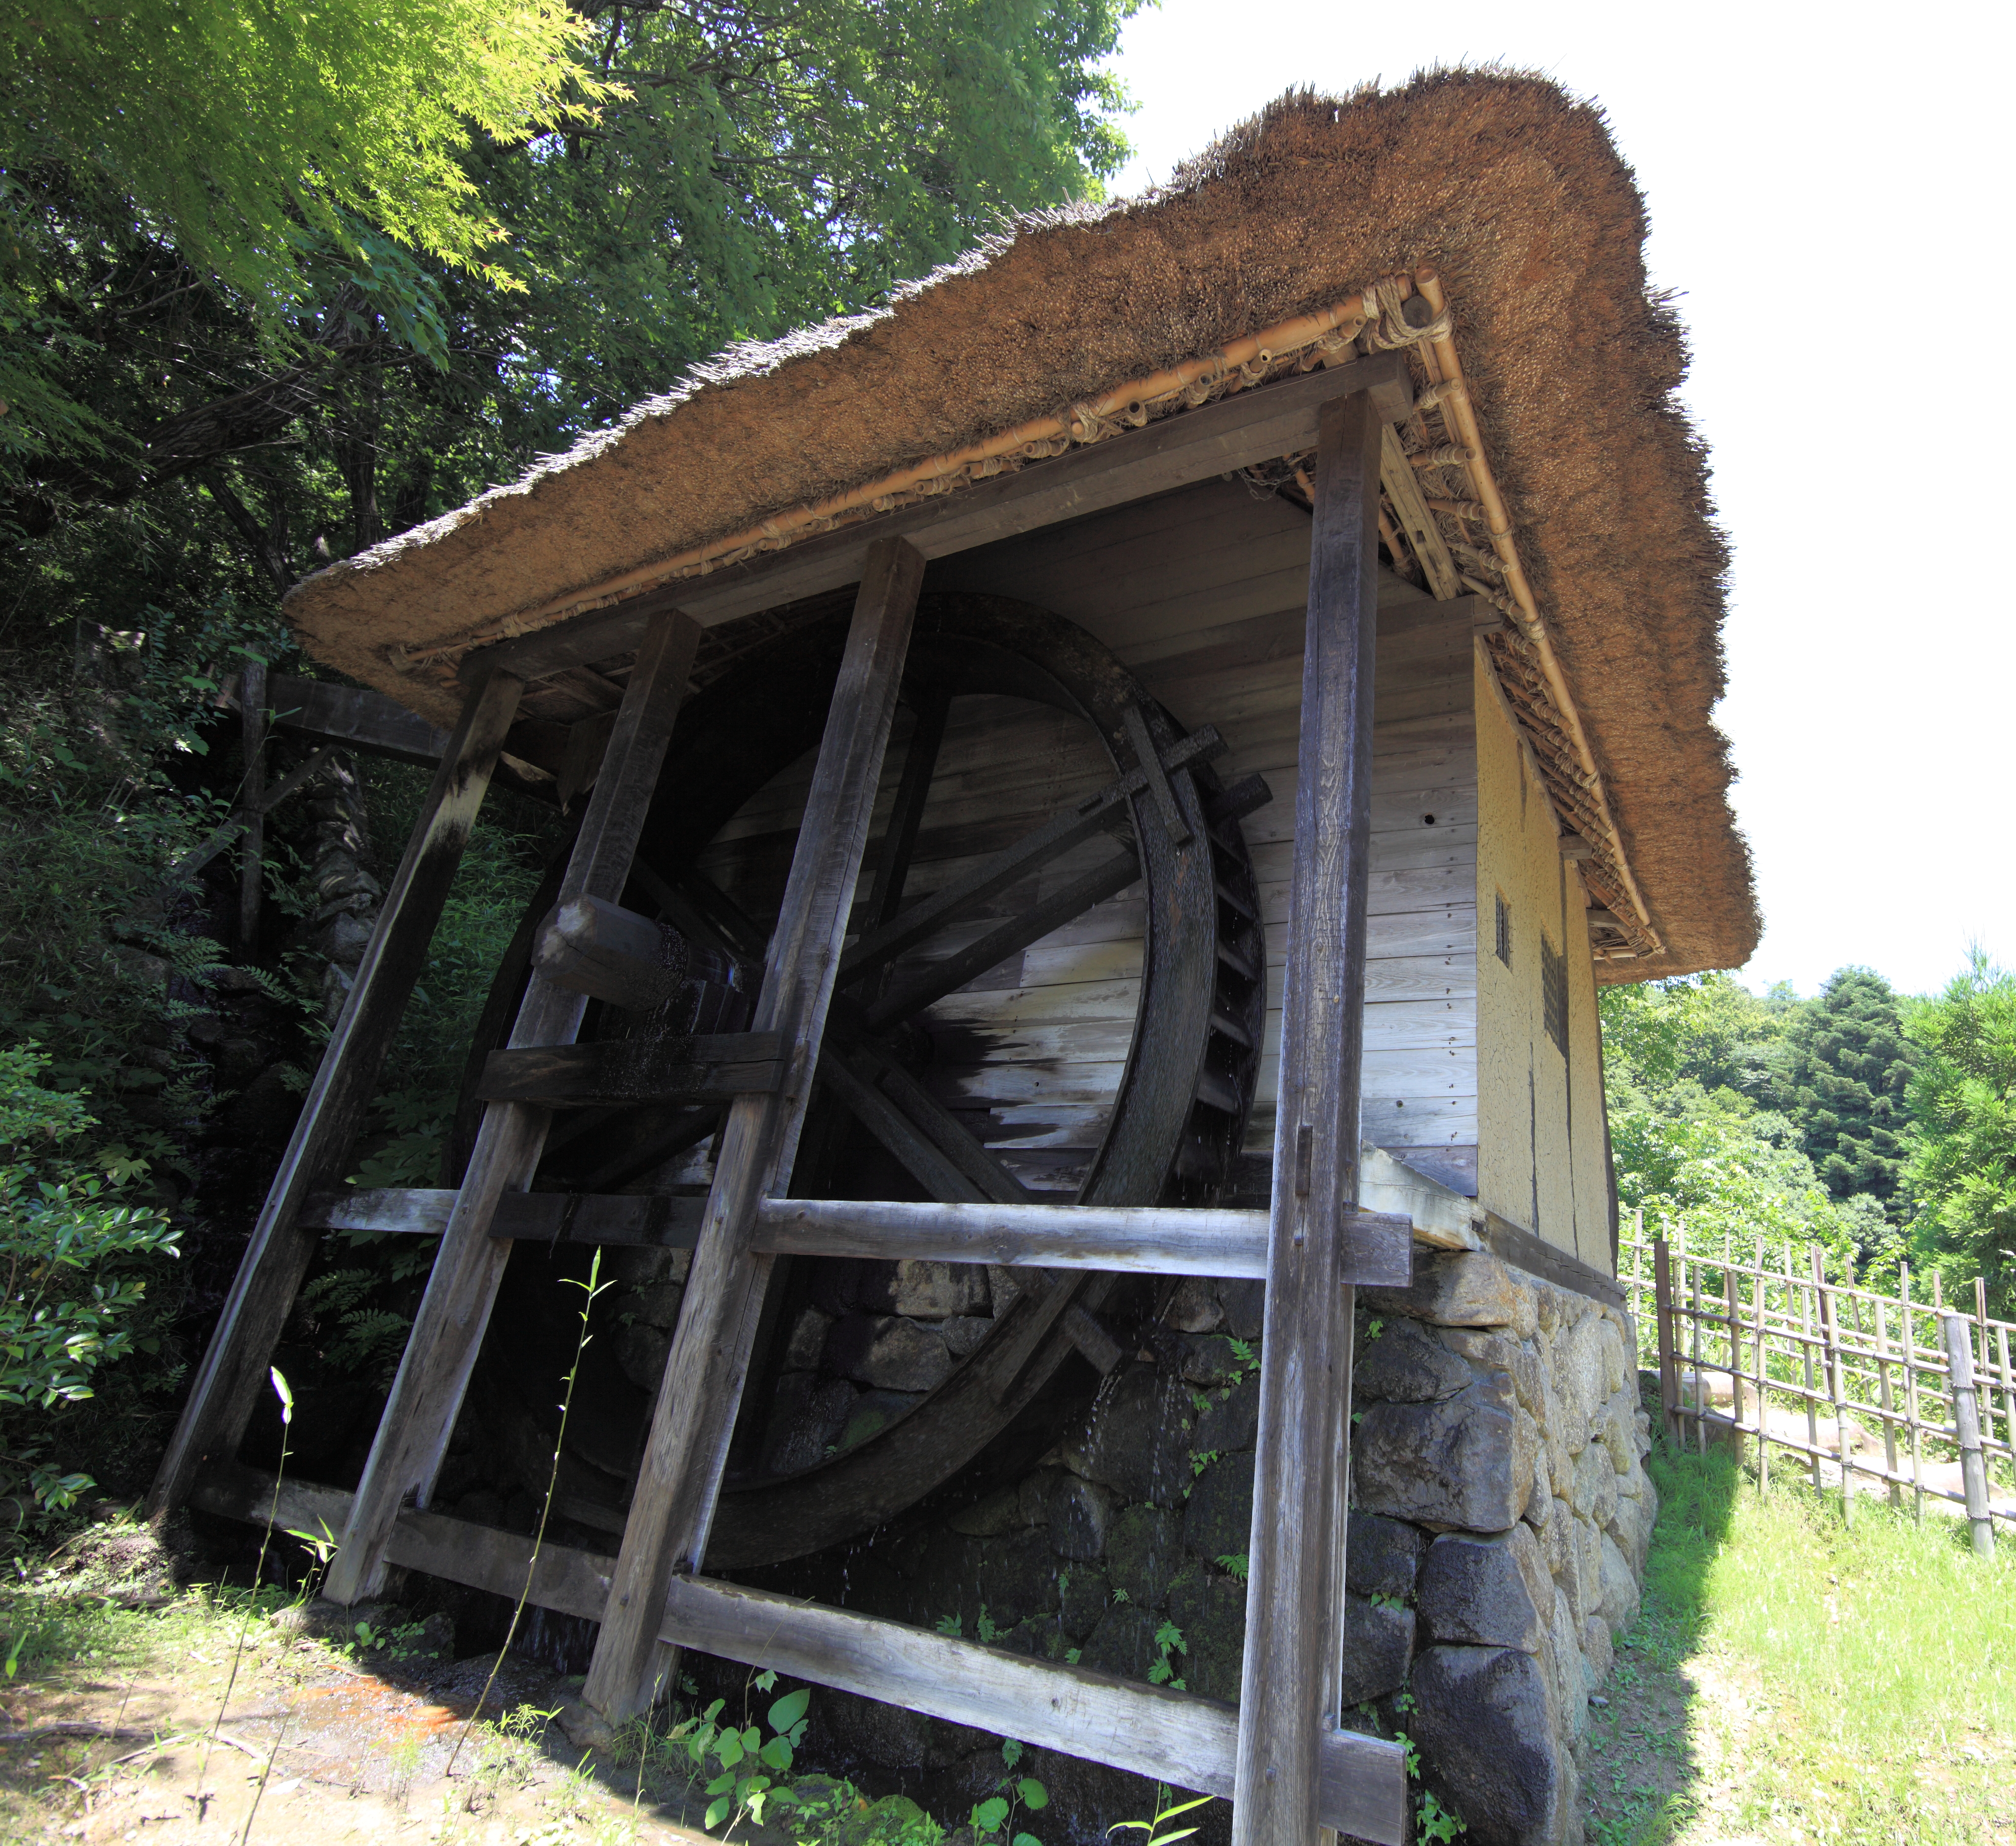
building, shed, hut, shack, high, cottage, ancient, residence, tent, mill, japanese, 5d, style, hires, log cabin, markii, thatched, hi, res, resolution, 5photosaday, thatchedroof, canonef14mmf28liiusm, waterwheel, watermill, outdoor structure